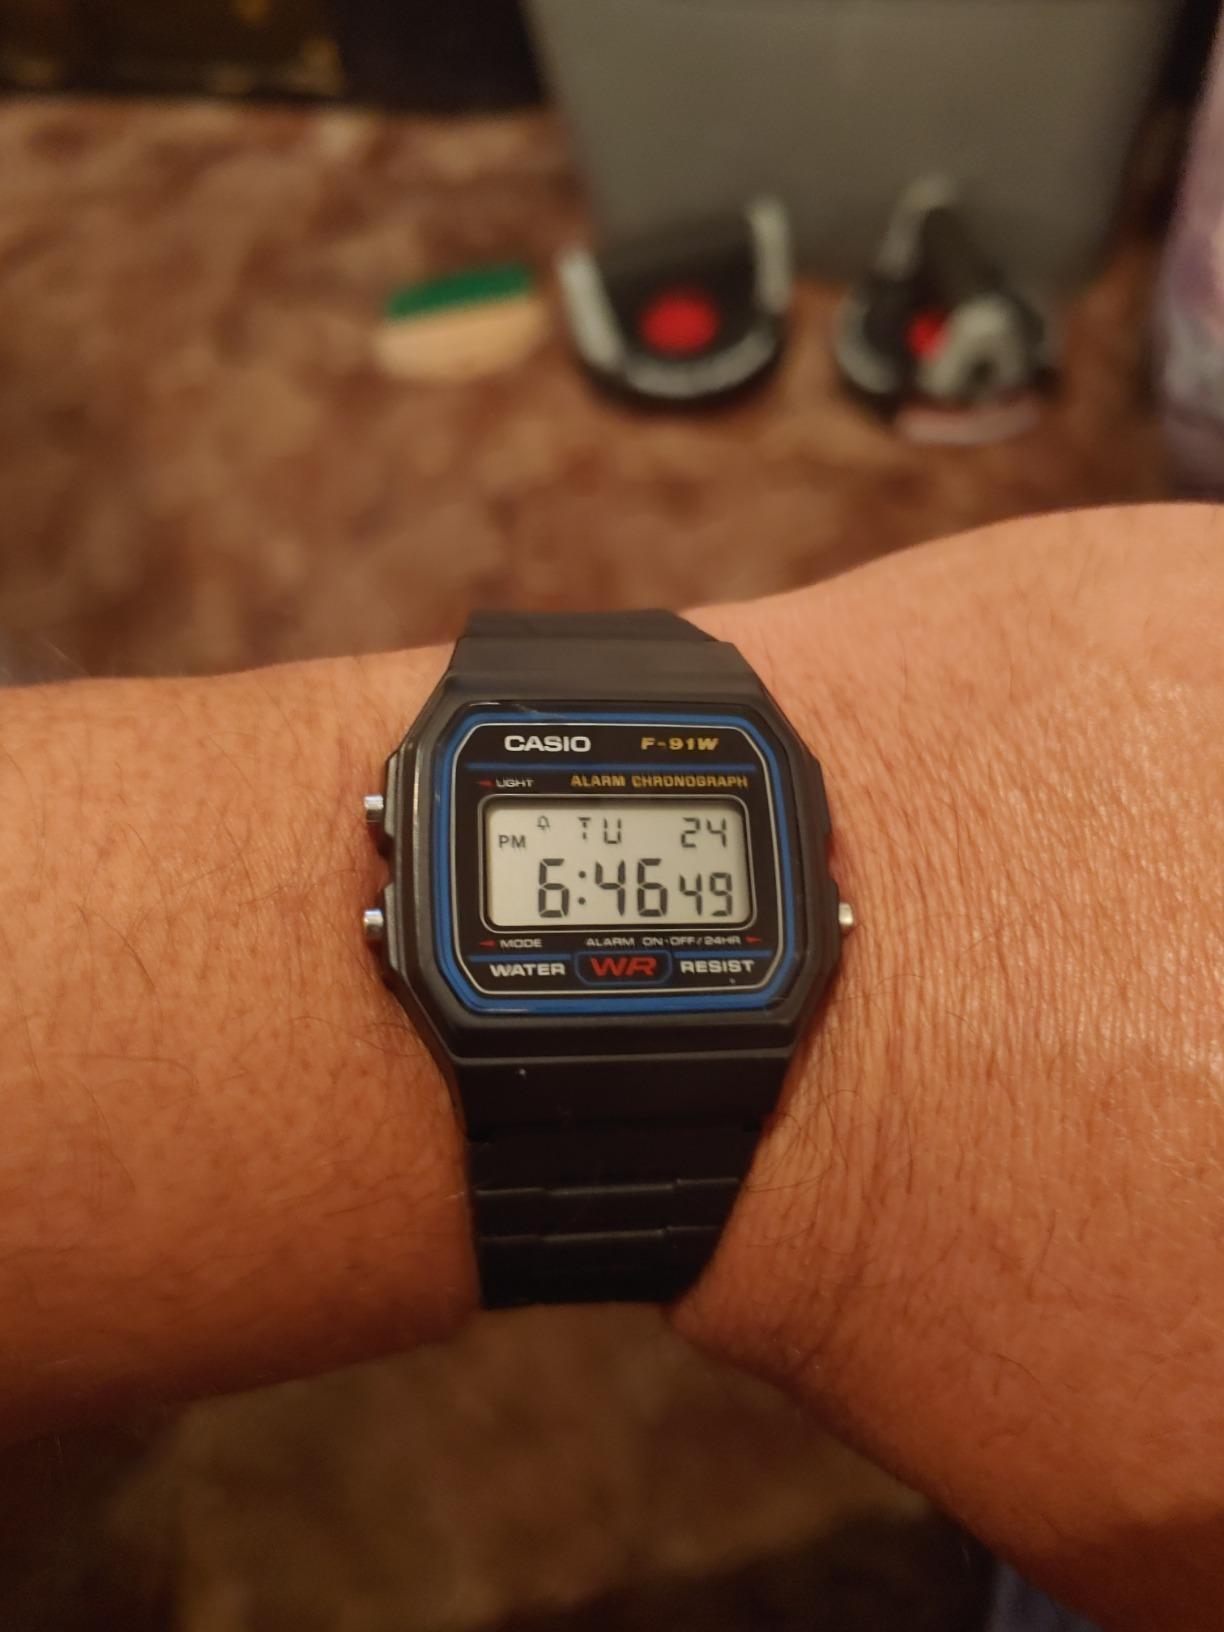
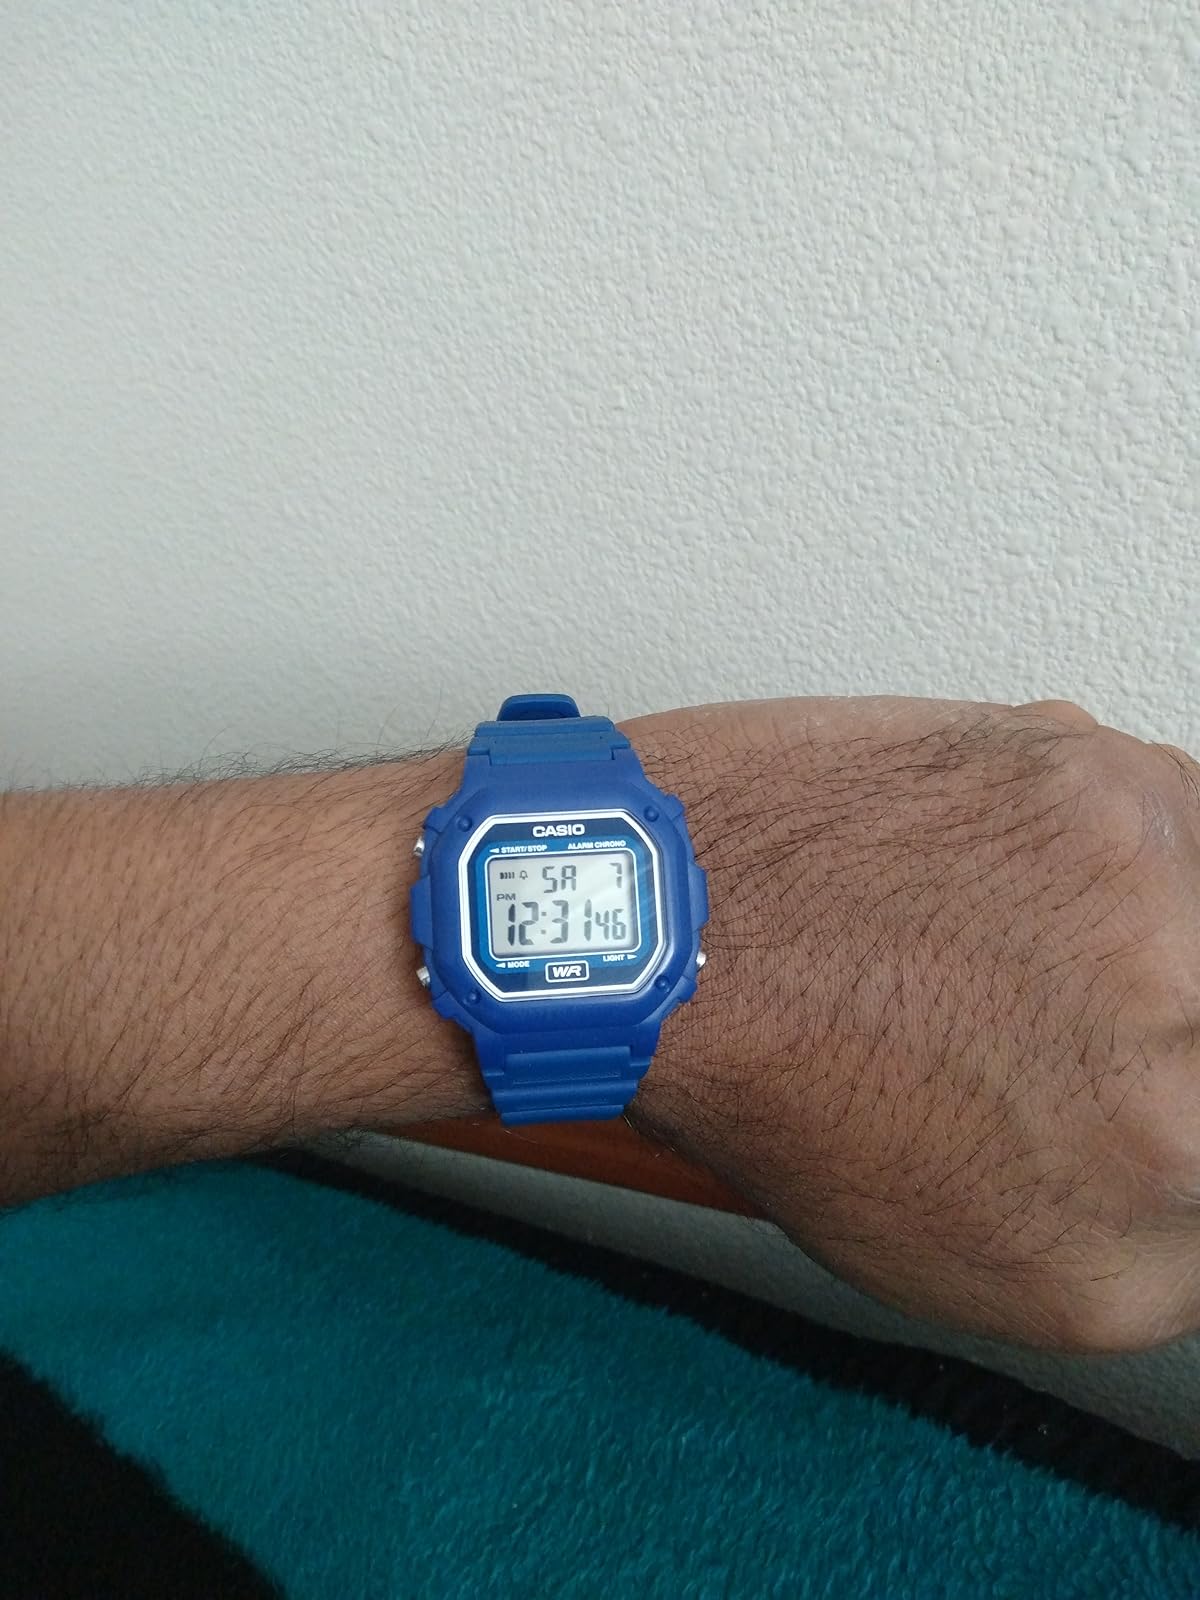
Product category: accessories_watch
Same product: no